The Description of Britain

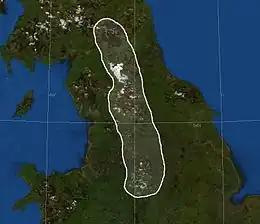
The Pennines, the ‘backbone of England’

Thanks to Roy and others' reliance on the "Description", a number of its inventions found their way onto the Ordnance Survey maps. Another example of the "Description"’s legacy were continuing references—including in the 1911 "Encyclopædia Britannica"—to a naval base at Dumbarton named Theodosia, long after its sole authority had been debunked.